Question: Please indicate a possible affordance area of the sit_on_chair that can be used for sitting on
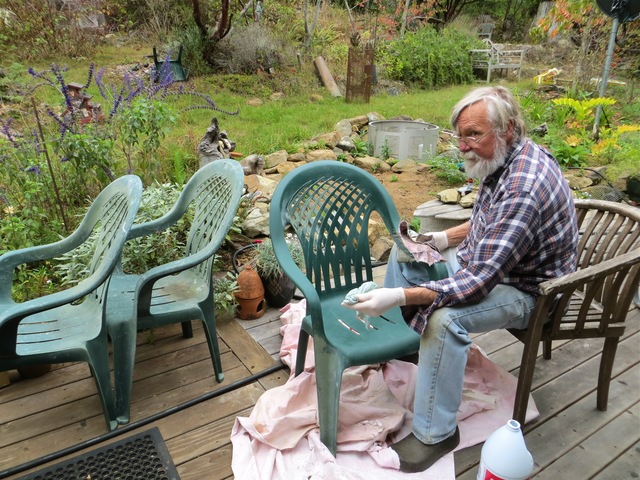
Answer: [5.5, 292, 88.5, 351]